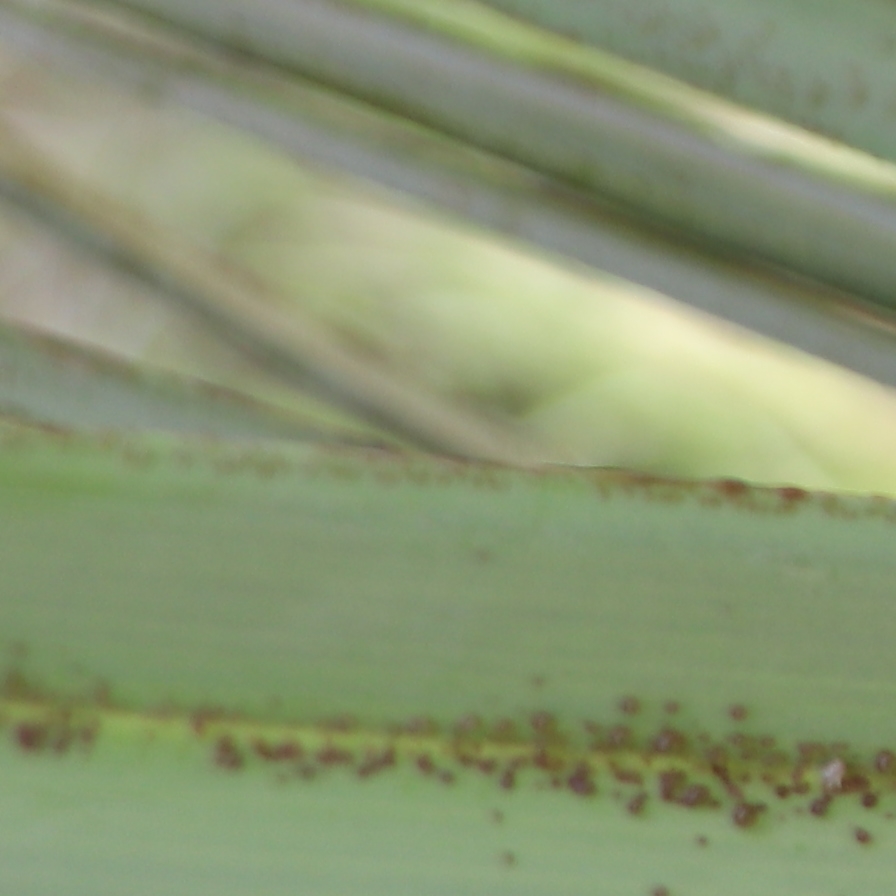
Label: Honey